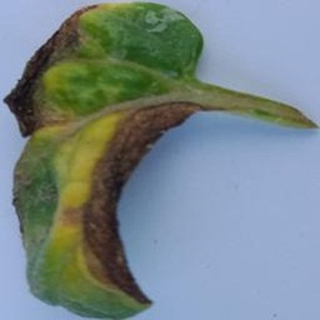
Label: potato_late_blight